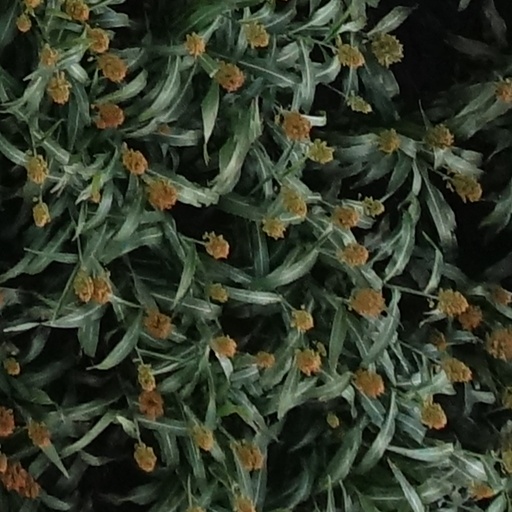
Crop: sorghum